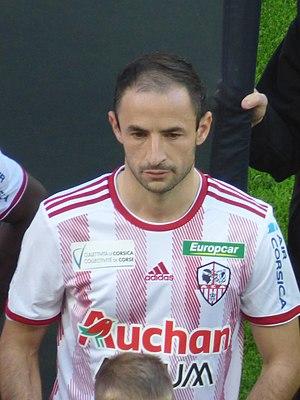
Jérôme Hergault avant le match RC Lens - AC Ajaccio, comptant pour la dix-neuvième journée du championnat de France de Ligue 2 2018-2019, le 22 décembre 2018, au Stade Bollaert-Delelis de Lens.
Jérôme Hergault est un footballeur français, né le 5 avril 1986 à Montmorency dans le Val-d'Oise, évoluant essentiellement au poste de défenseur droit ou parfois à gauche. Il évolue actuellement au FC Lorient.